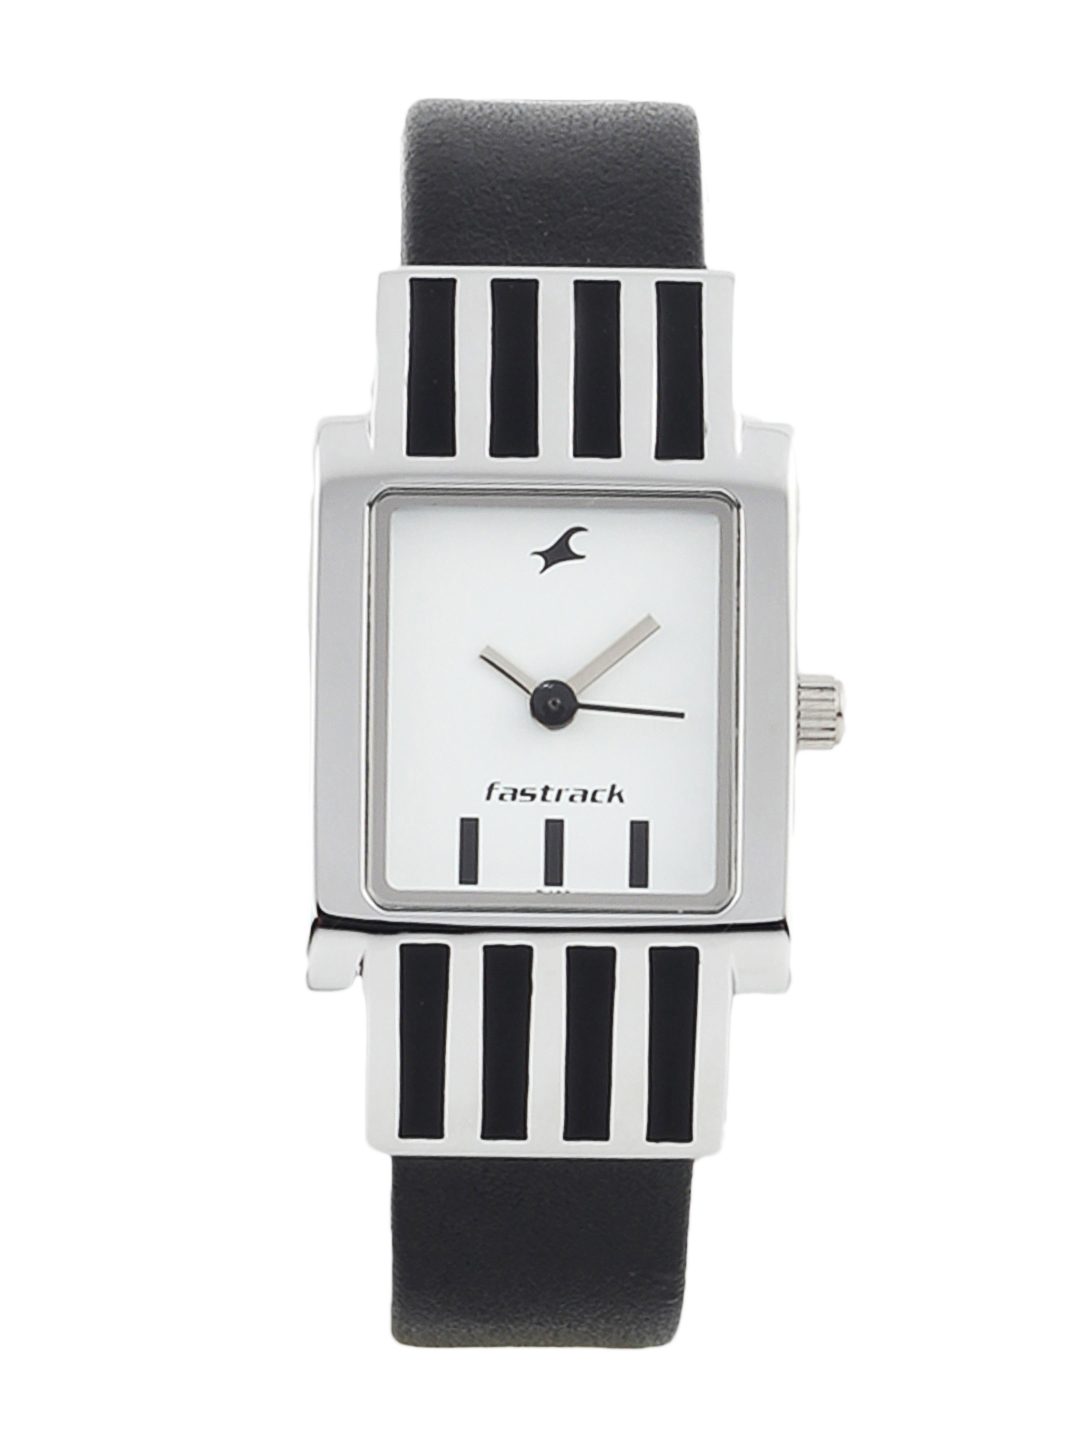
Fastrack Women White Dial Watch
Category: Accessories / Watches / Watches
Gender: Women
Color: White
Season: Winter 2016
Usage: Casual